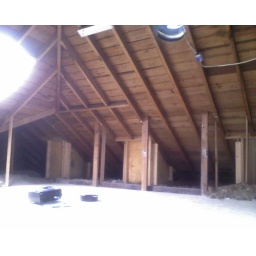
upstairs attic space, ready to wall in for extra bedroom/work space or whatever, has two sky lights and wiring.